Shikun Chabad

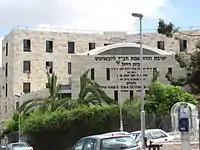
Yeshivas Toras Emes yeshiva gedola building

Shikun Chabad (literally, "Chabad Housing"), also spelled Shikun Habad, is a Hasidic Jewish neighborhood in northern Jerusalem. It includes the oldest Hasidic yeshiva in Israel and Jerusalem, Yeshivas Toras Emes.